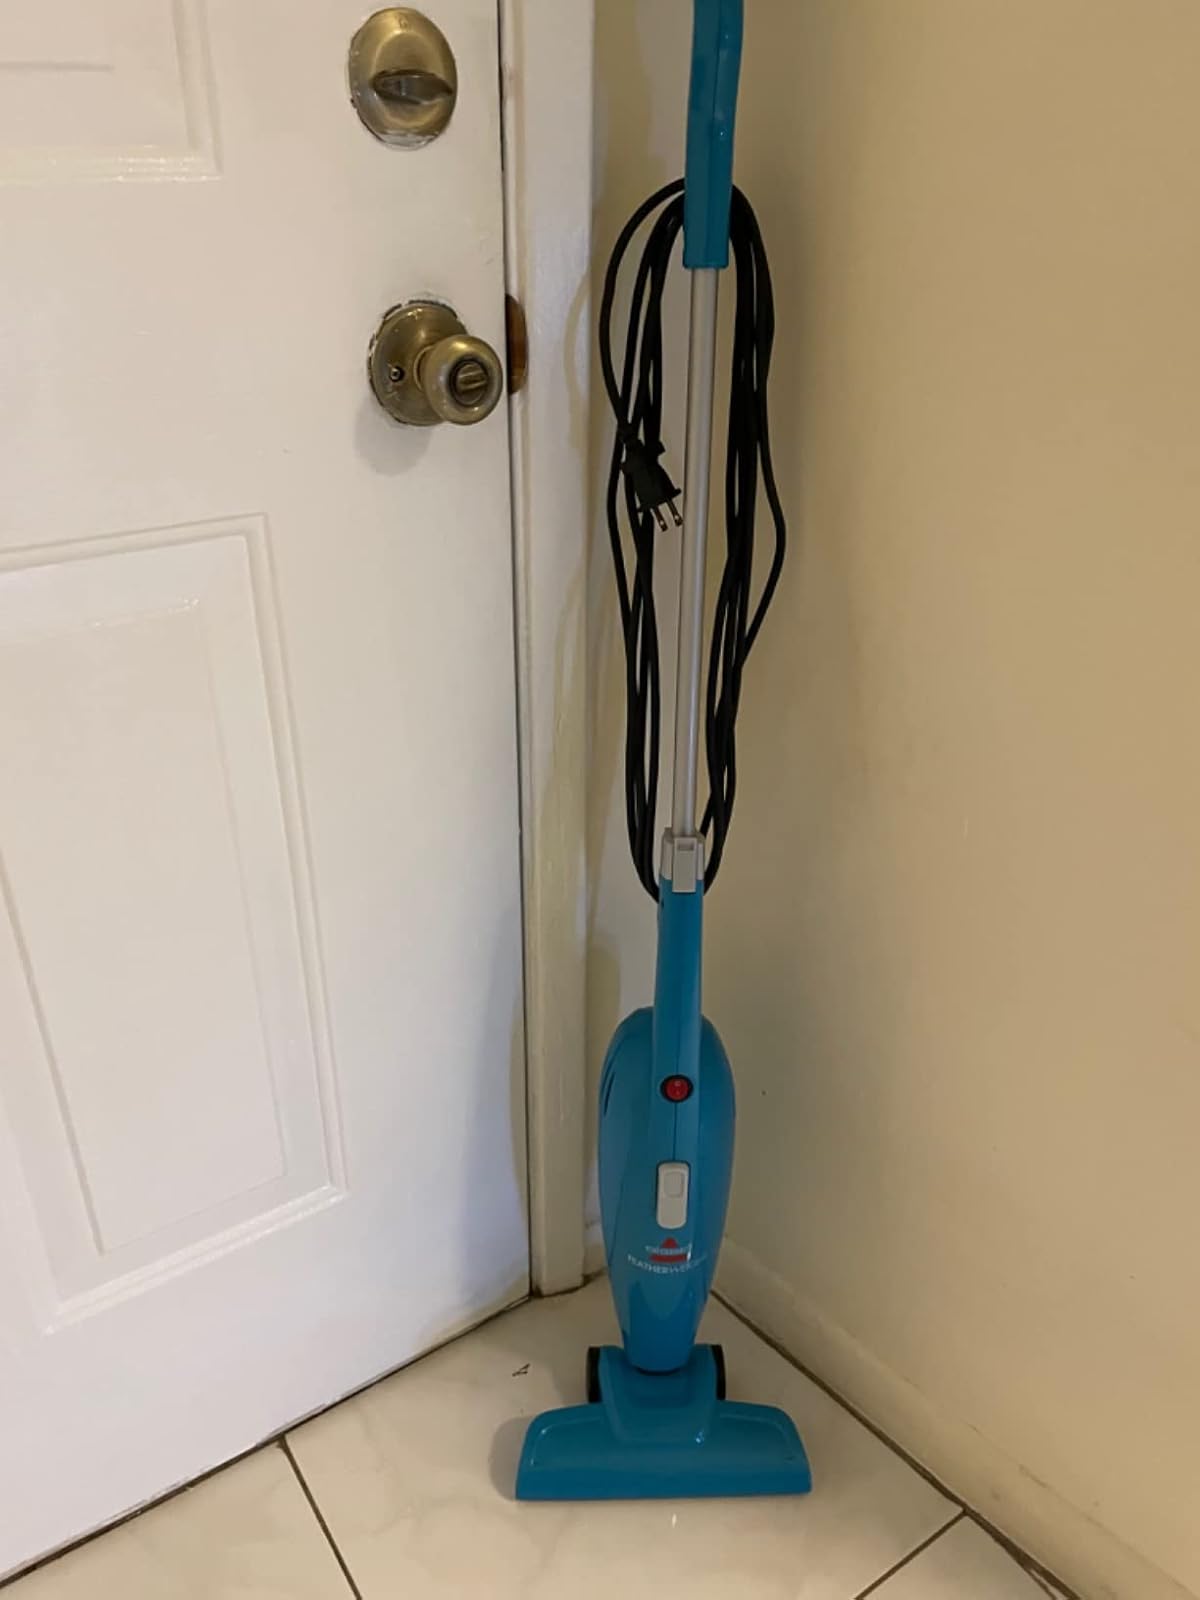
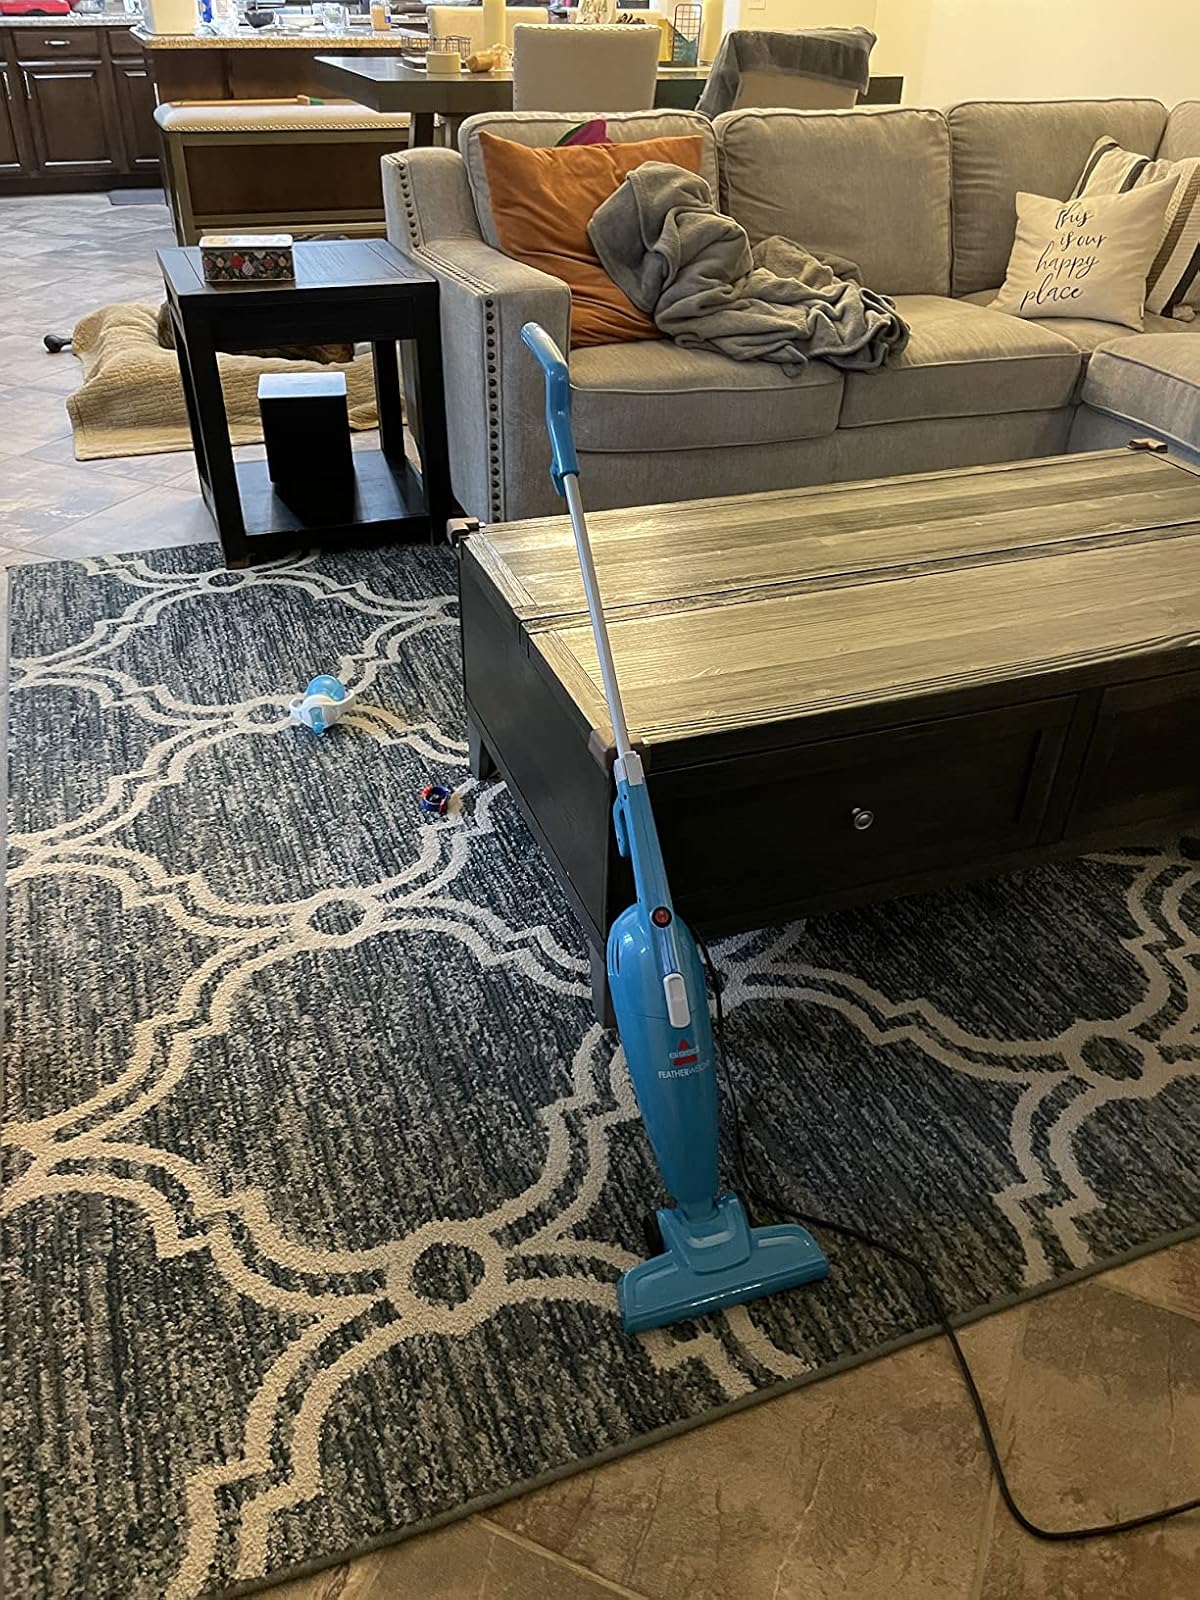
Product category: items_vacuum
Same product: yes